Israeli Ground Forces

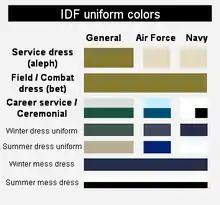
IDF uniform colours

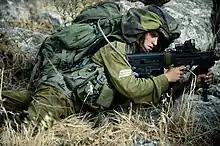
Nahal Brigade soldier with full combat gear

The first two resemble each other but the Madei Alef is made of higher quality materials in a golden-olive while the madei bet is in olive drab. The dress uniforms may also exhibit a surface shine